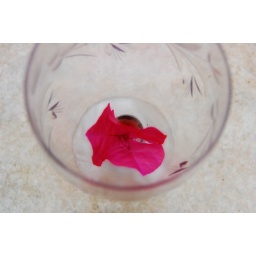
flower in my wine glass